The Planets (2019 TV series)

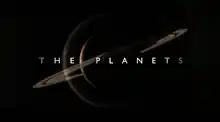

The Planets is a 2019 BBC/PBS/Tencent/Open University television documentary series about the Solar System presented by Professor Brian Cox in the UK version and Zachary Quinto in the US version.